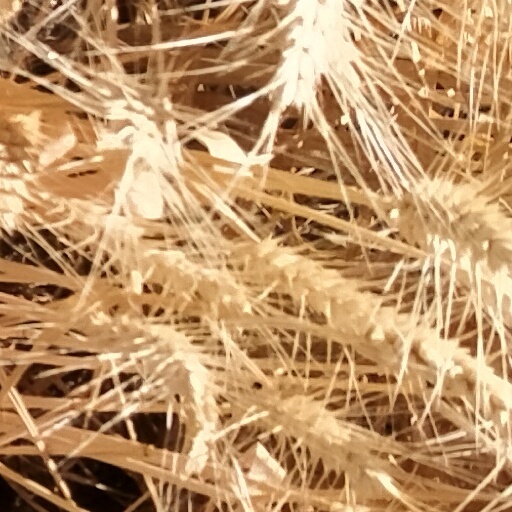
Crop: wheat